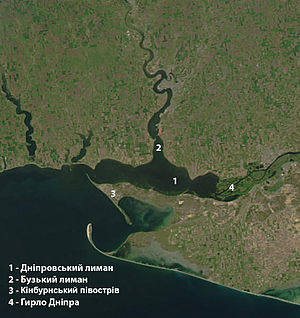
Dnepr-Buh flodmundingen
1 – Dnepr lagunen; 2 – Buhs flodmunding; 3 – Kinburn landtange; 4 – Dneprs flodmunding
Dnepr-Buh flodmundingen er et åbent delta eller en lagune, der består af to floder Dnepr og Sydlige Buh. Flodmundingen er beliggende på den nordlige kyst af Sortehavet i Kherson og Mykolaiv oblast i Ukraine og er adskilt fra havet af Kinburn landtange og Kap Otjakiv. Den vigtigste havn i flodmundingen er Otjakiv, der er en gammel fæstning anlagt i 1400-tallet som genovesisk koloni.